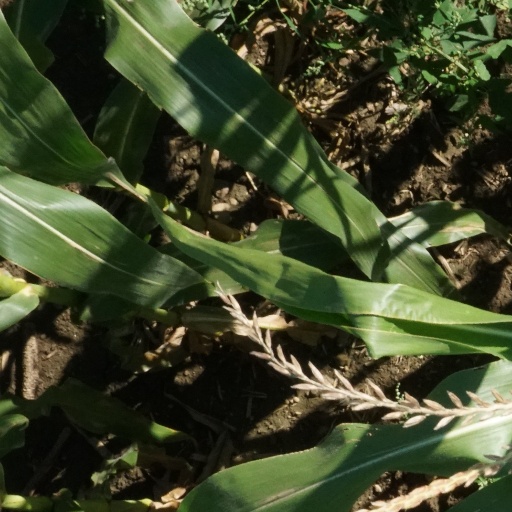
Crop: maize; corn